Love Wrecked

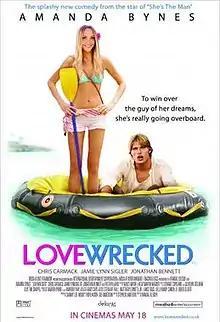
UK theatrical release poster

Love Wrecked (also known as Temptation Island internationally) is a 2005 American adventure romantic comedy film directed by Randal Kleiser. Starring Amanda Bynes, it is a romantic comedy about a girl getting stranded with a rock star on a beach in the Caribbean.